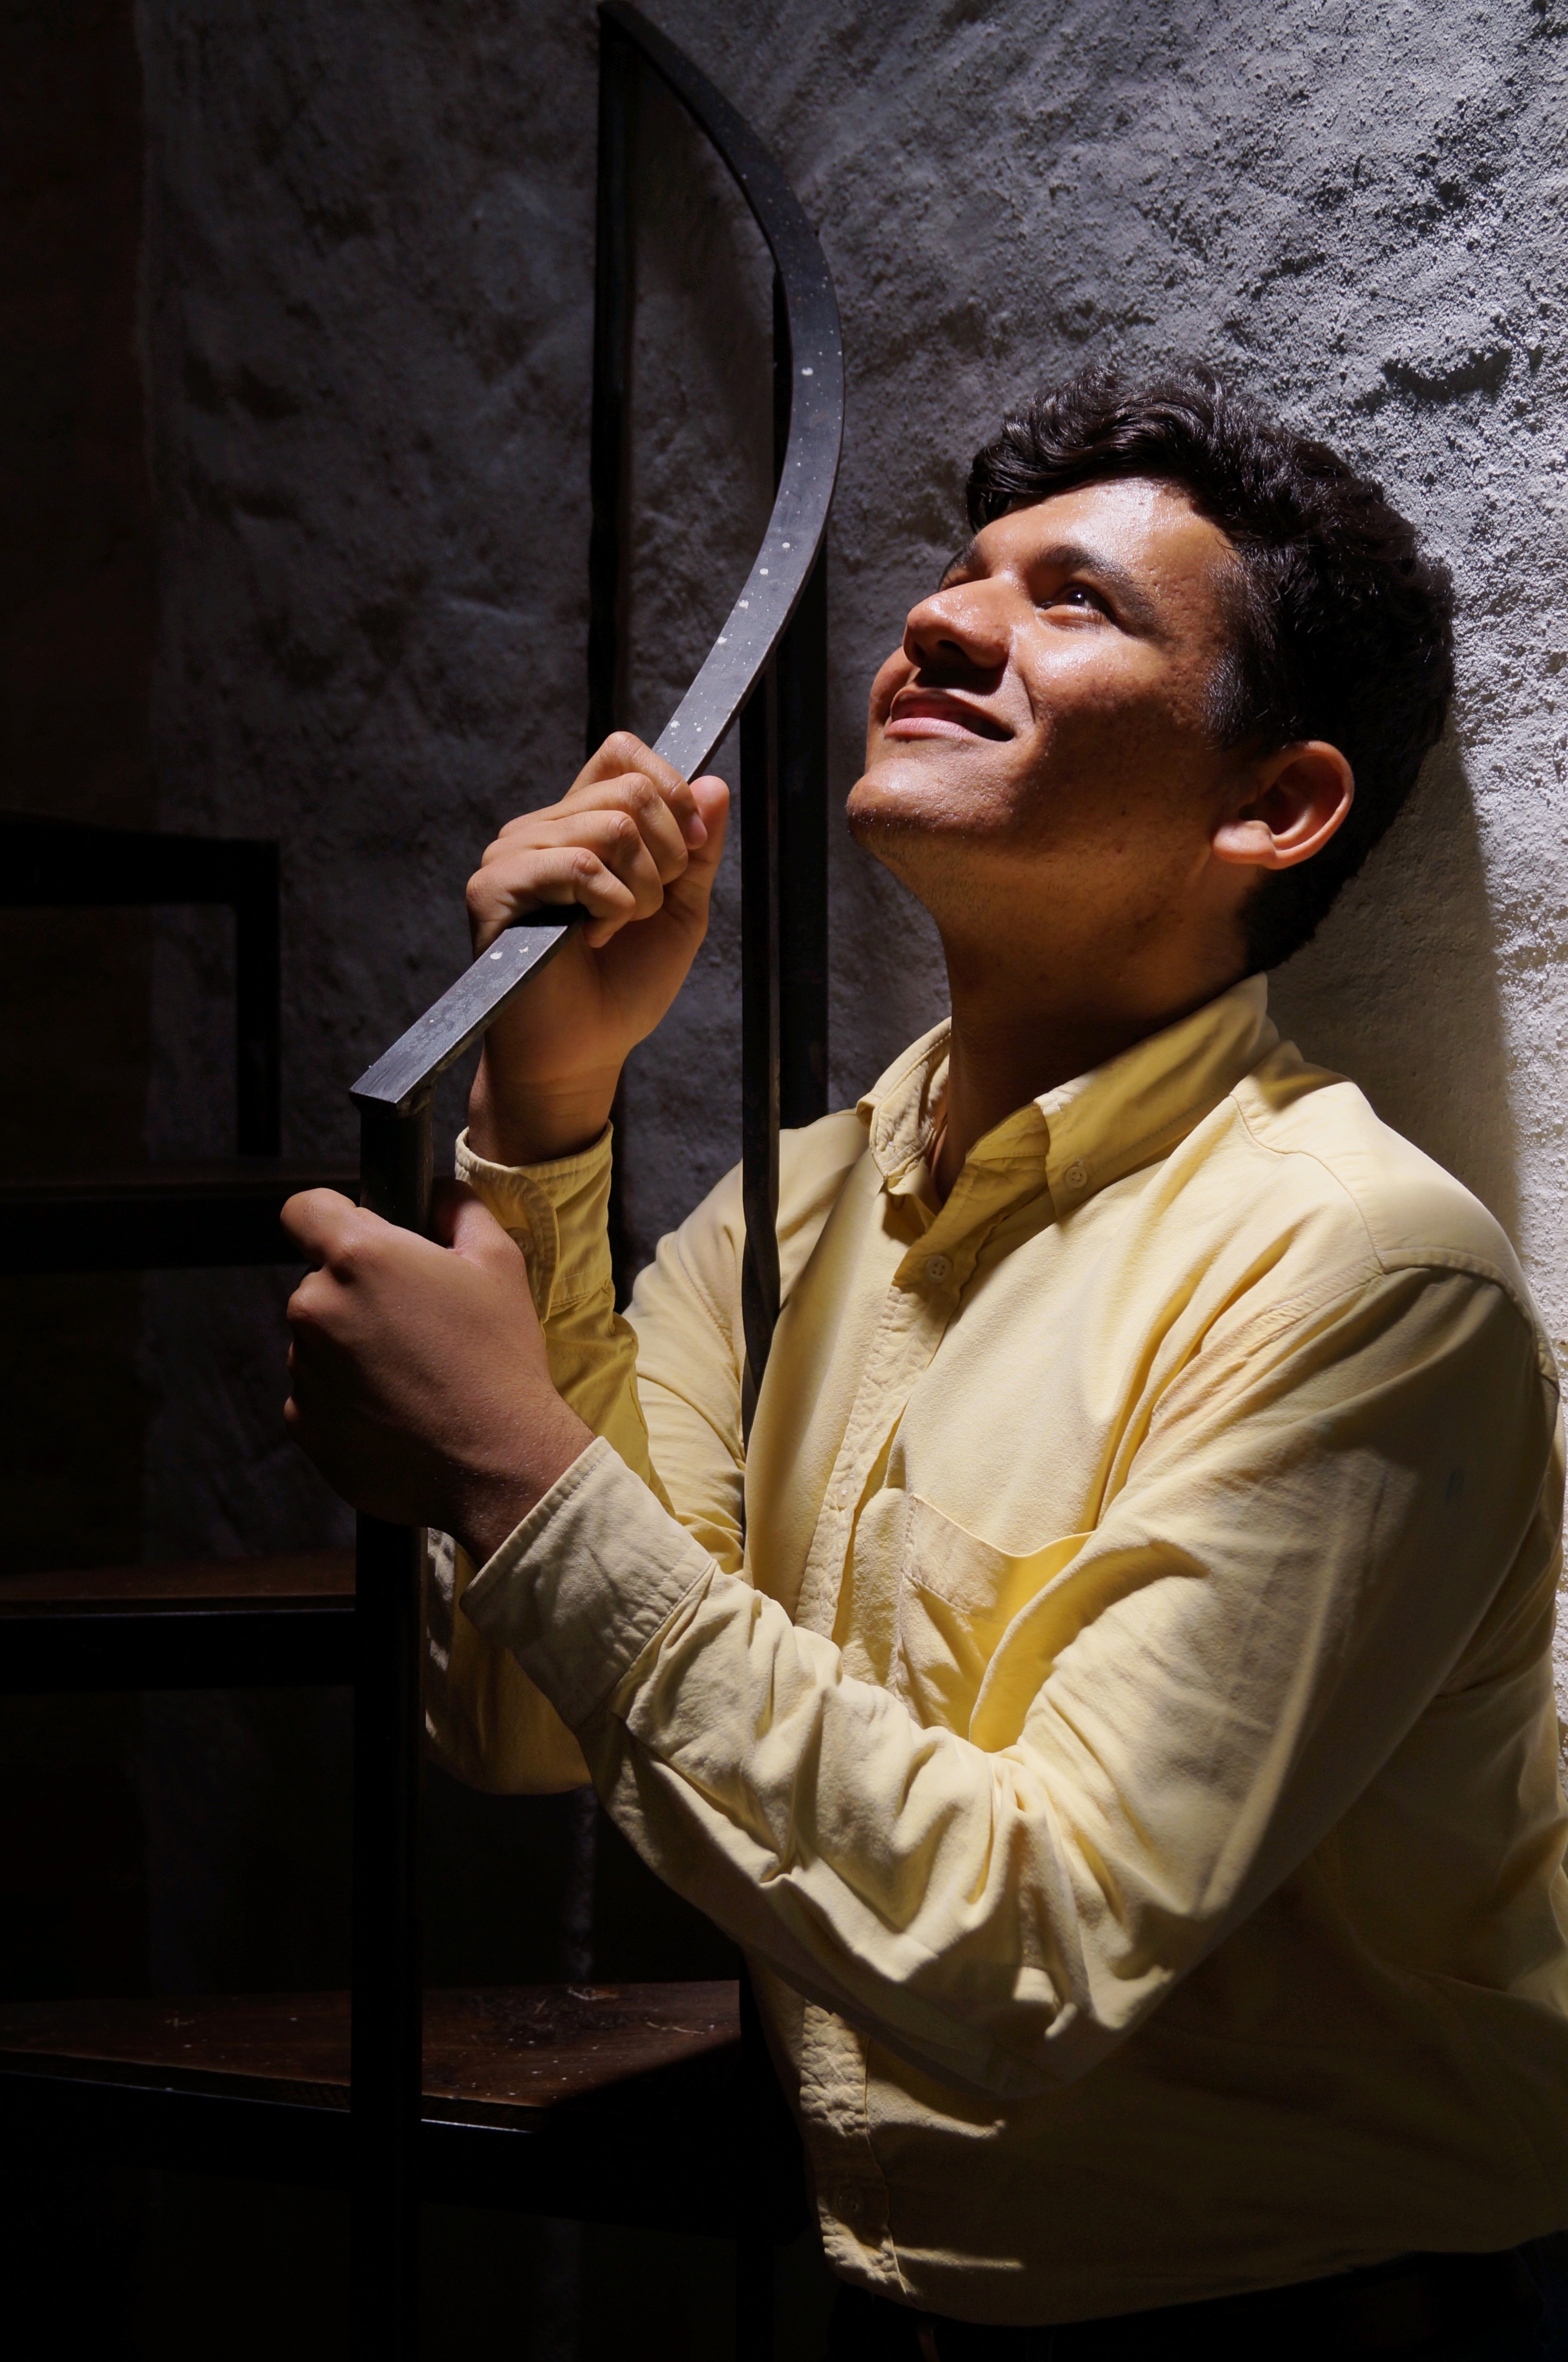
man, person, music, light, night, male, portrait, peace, brown, darkness, lighting, illuminated, performance art, posing, temple, singing, photograph, entertainment, latino, to model